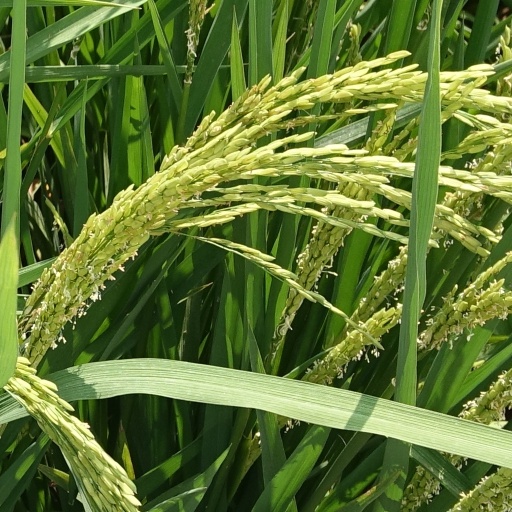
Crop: rice